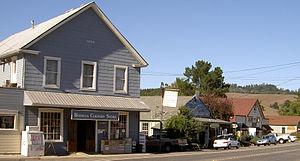
Bodega est une census-designated place située dans le comté de Sonoma, dans l’État de Californie, aux États-Unis. Sa population s’élevait à 220 habitants lors du recensement de 2010.